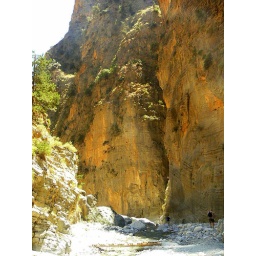
Folded rock walls in the gorge